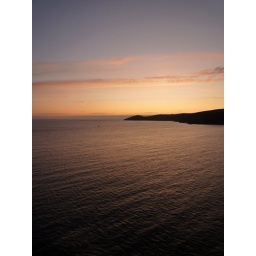
A red sky illuminates Rame Head as the ferry slips into the Plymouth Sound. Almost in back in the UK.